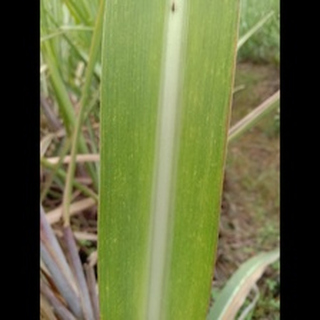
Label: sugarcane_mosaic